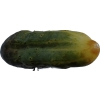
Label: cucumber